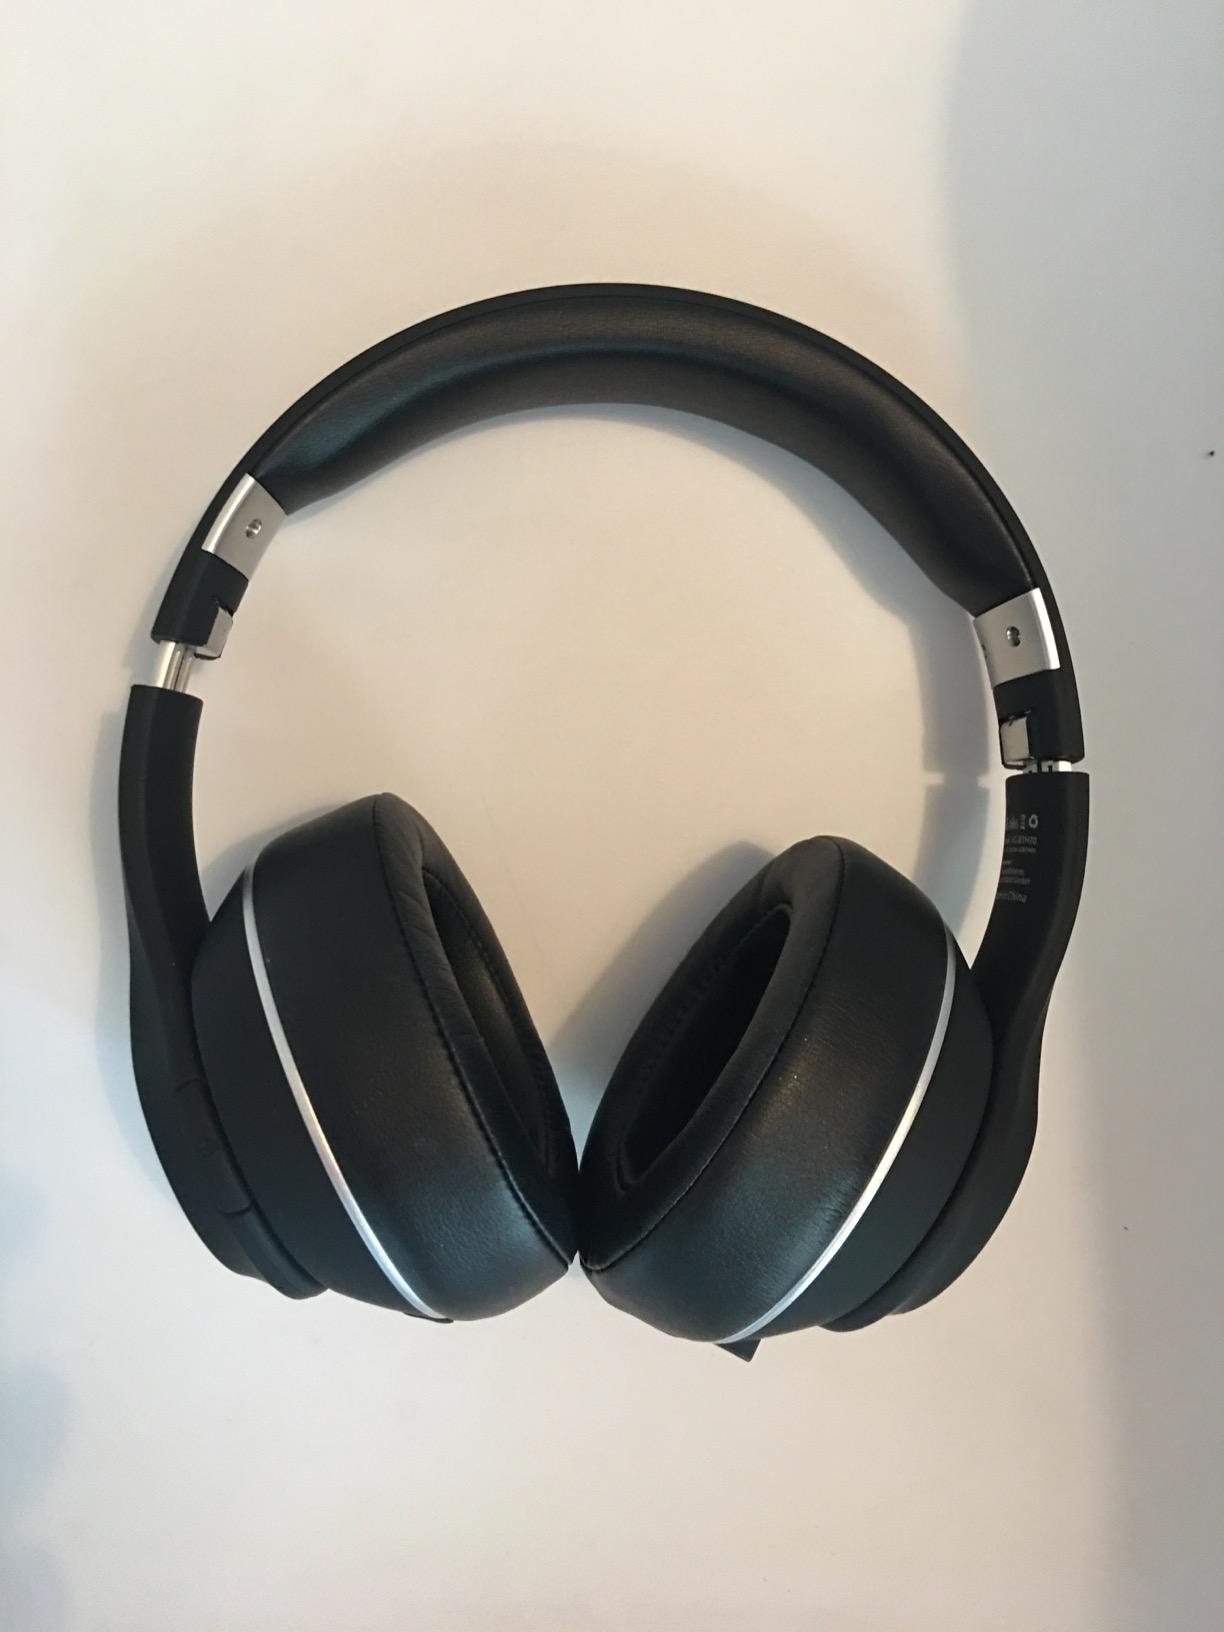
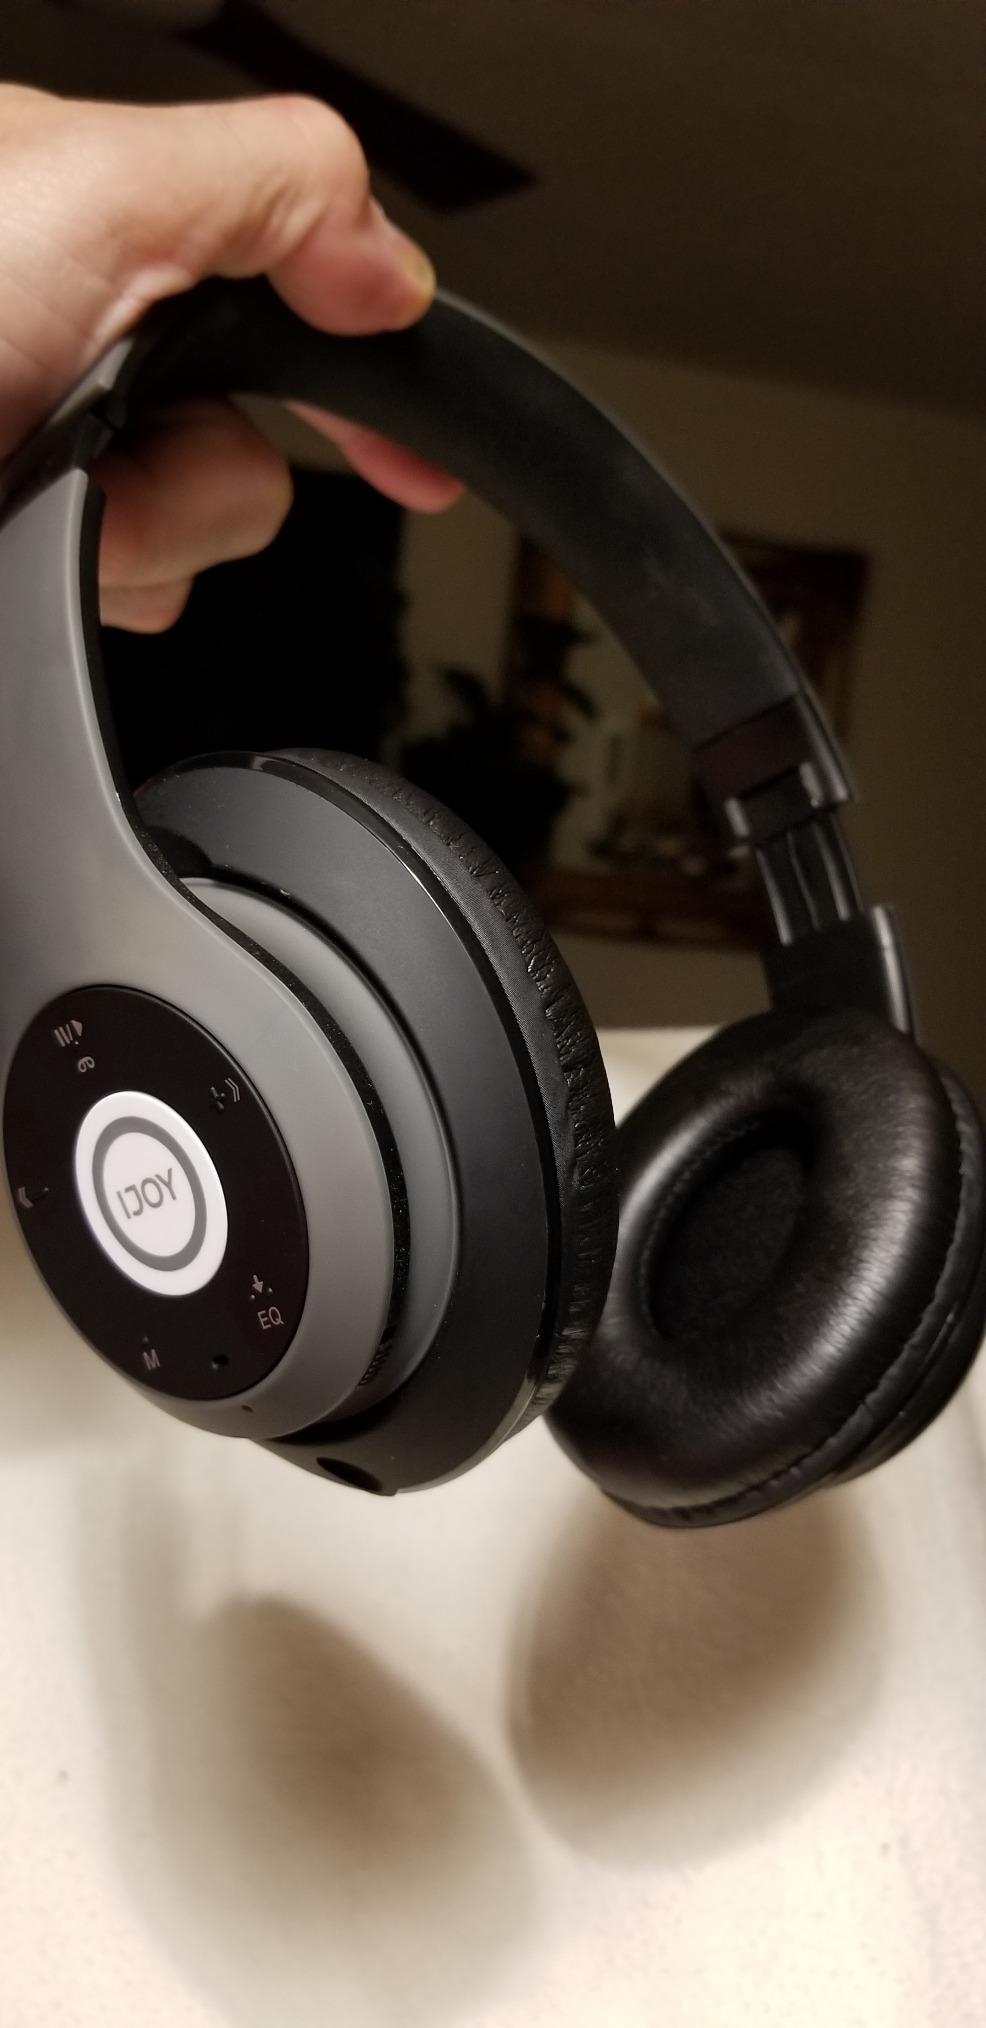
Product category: headphones
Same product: no